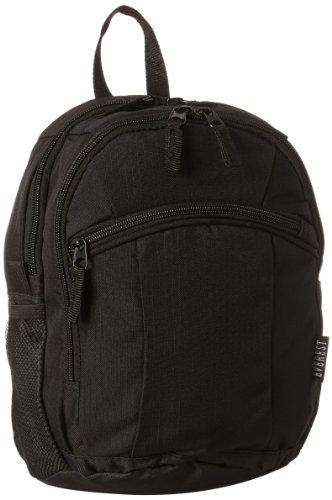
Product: Everest Deluxe Small Backpack, Black, One Size
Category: Clothing, Shoes & Jewelry | Luggage & Travel Gear | Backpacks | Kids' Backpacks
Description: Lightweight and compact-sized backpack for everyday use.
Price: $15.26
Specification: ProductDimensions:9.8x6.3x13.4inches|ItemWeight:10.4ounces|ShippingWeight:10.4ounces(Viewshippingratesandpolicies)|Department:unisex-adult|Manufacturer:EverestLuggage-ChildVendorCode|ASIN:B001I4EJ8Q|DomesticShipping:ItemcanbeshippedwithinU.S.|InternationalShipping:ThisitemcanbeshippedtoselectcountriesoutsideoftheU.S.LearnMore|Itemmodelnumber:7045S-BK